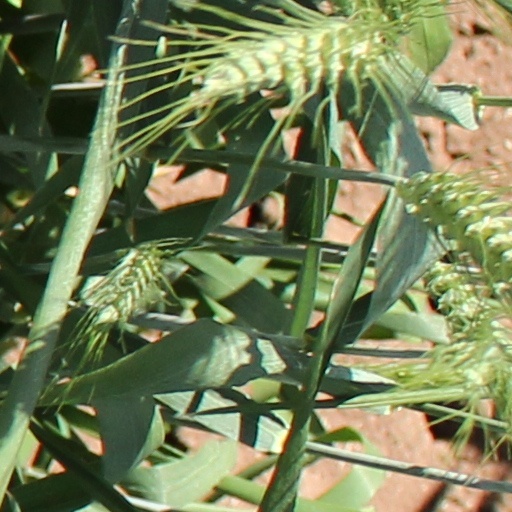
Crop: wheat